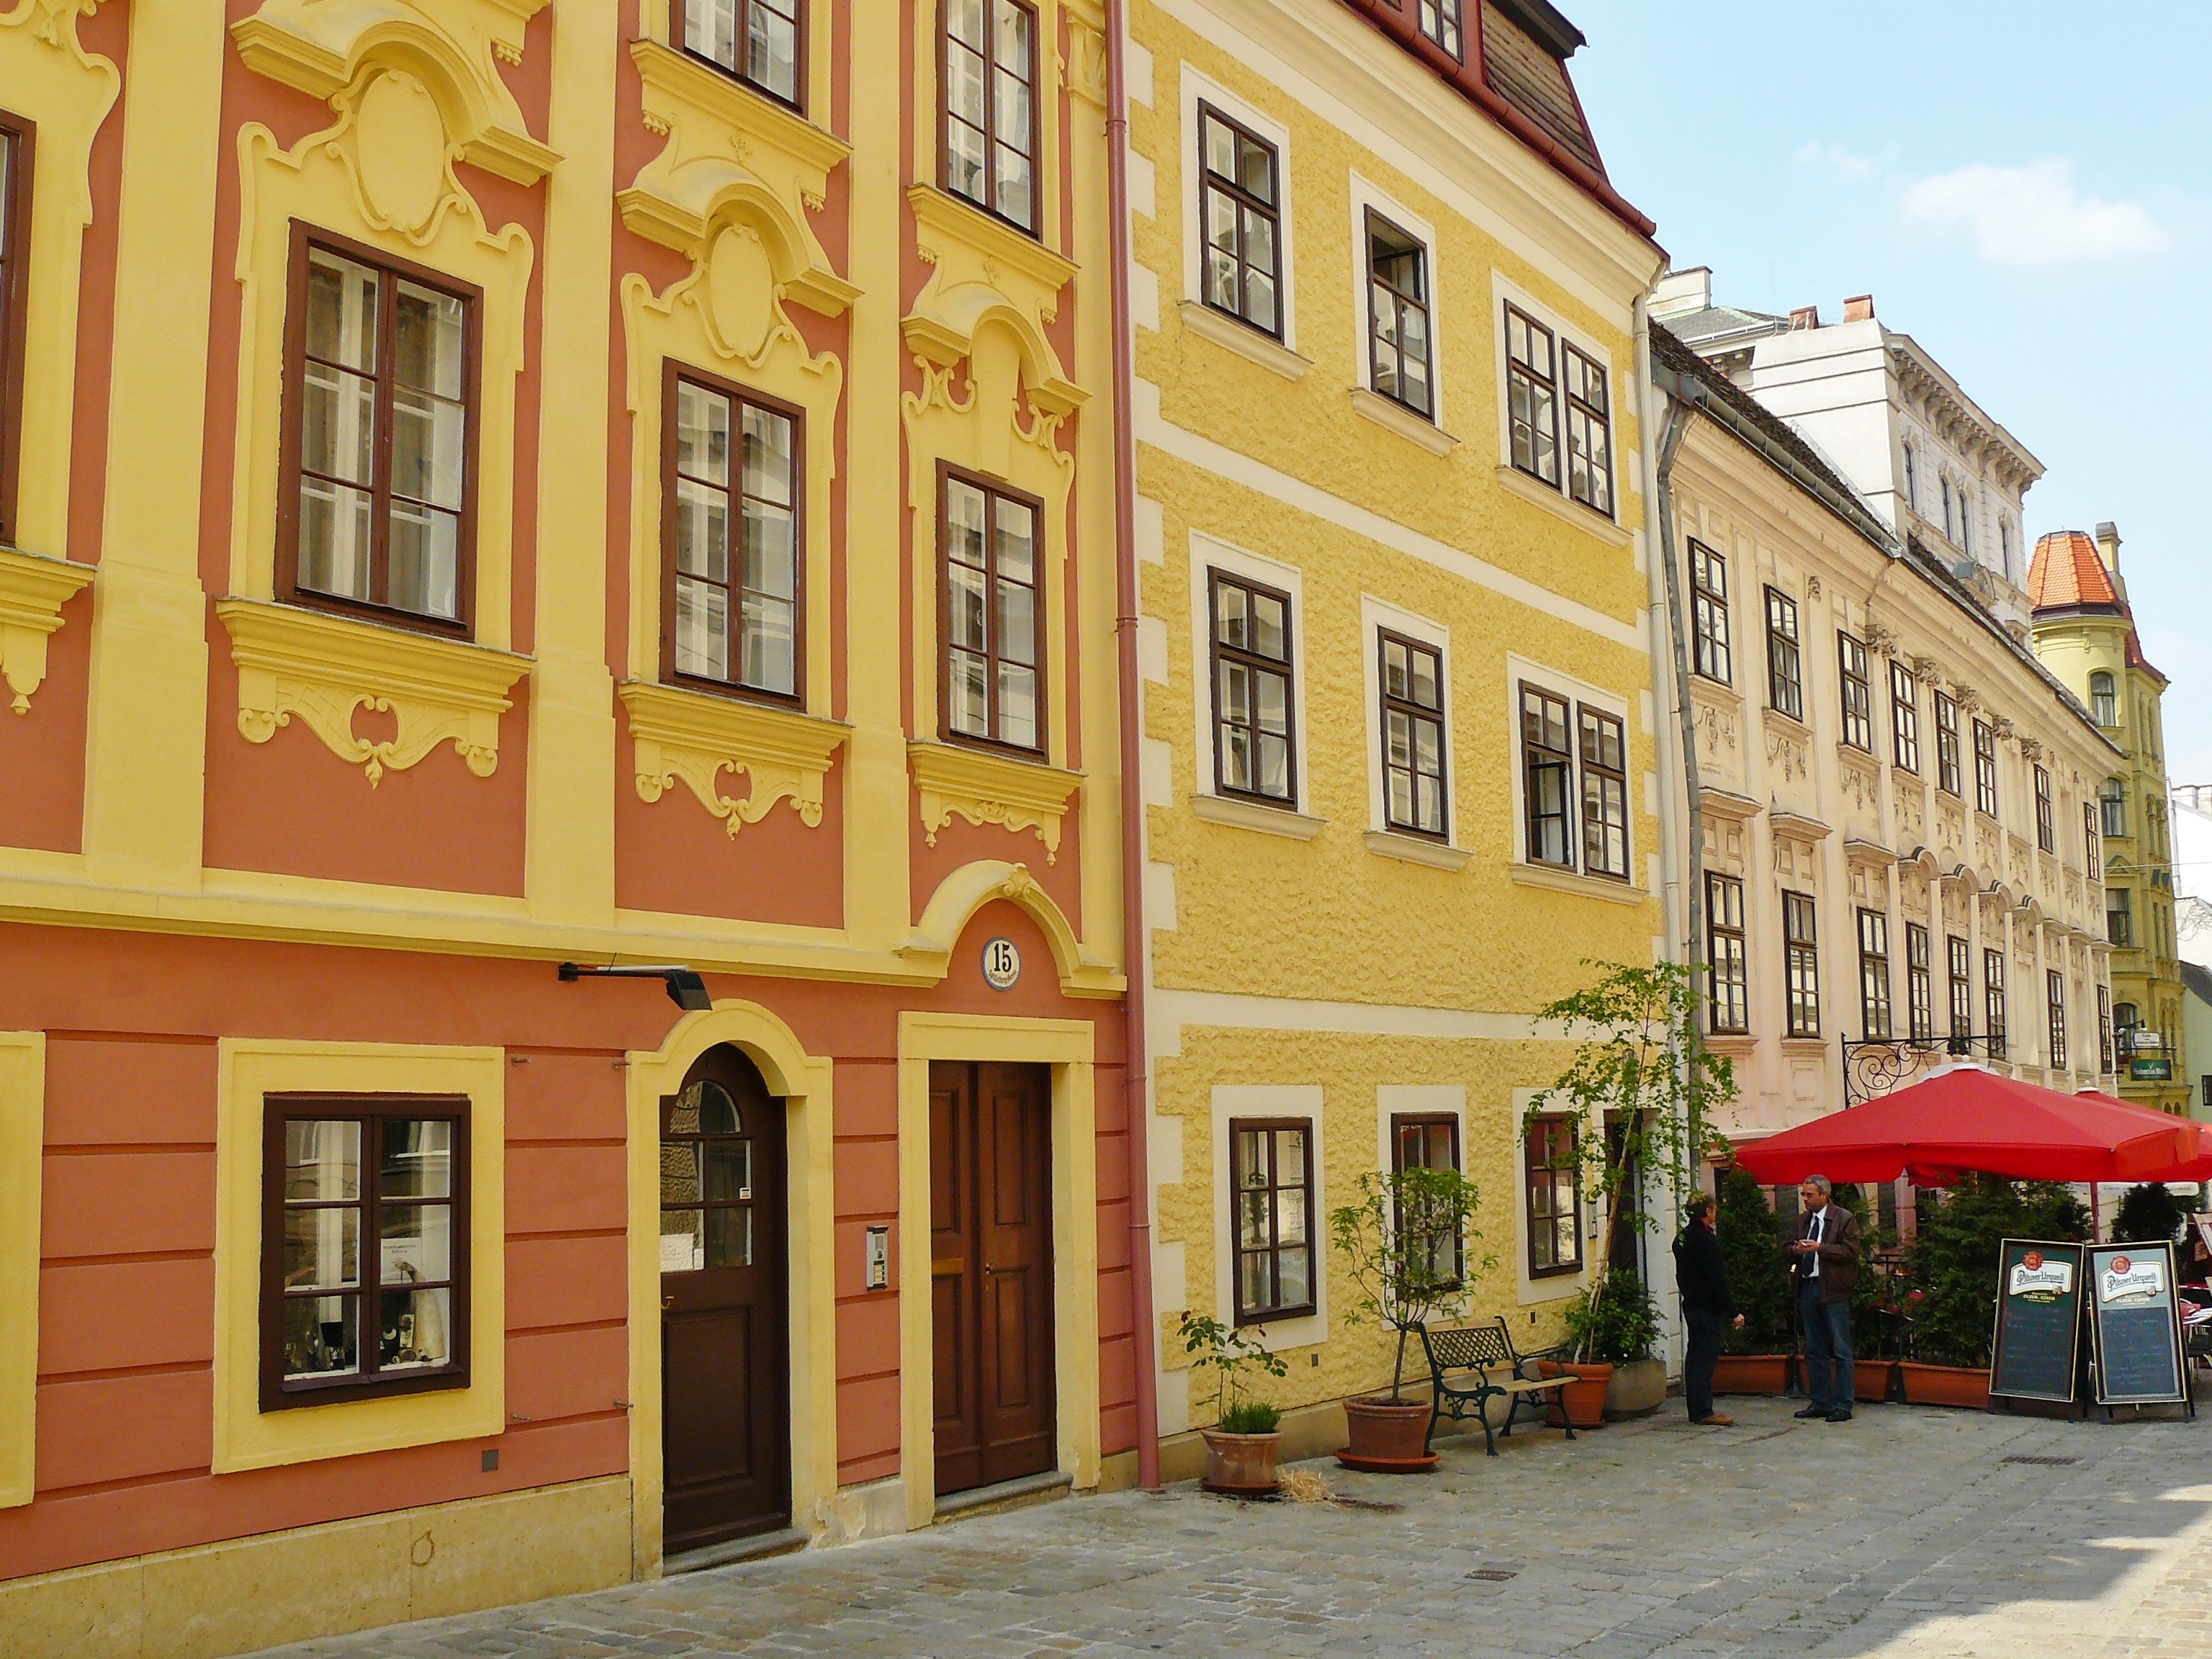
architecture, road, street, house, window, town, building, palace, city, home, downtown, plaza, facade, property, austria, places of interest, old town, capital, homes, vienna, estate, historically, old houses, gastronomy, neighbourhood, wall painting, street cafe, hauswand, housewife, row of houses, bowever, stucco fa ade, restauant